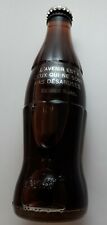
Waste category: glass